TOCA Race Driver 3

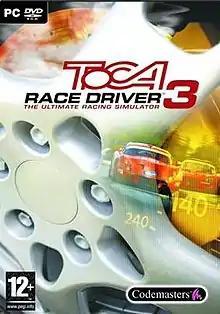
Cover featuring the TVR T400R and Vauxhall VX220

TOCA Race Driver 3, also known as DTM Race Driver 3 in Germany and Benelux and V8 Supercars Australia 3 in Australia and New Zealand is a racing video game developed and published by Codemasters for Microsoft Windows, PlayStation 2, Xbox, PlayStation Portable and OS X. It is the sixth game in the "TOCA" series. The game features several fully licensed championships, including the DTM series and V8 Supercar championship. This is the last in the series to have TOCA in its title as following on from this TOCA was dropped in favour of just "Race Driver", which later became the "Grid" series. Despite featuring the name TOCA in its title, the game did not feature the British Touring Car Championship. The game received positive reviews, frequently being compared favourably to "Gran Turismo 4" and "Forza Motorsport", in the aspects of cars on track, collision and wear damage.